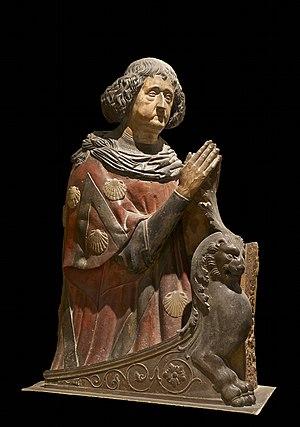
Buste en orant de Philippe de Commynes, faisant paire avec celui de son épouse, Hélène de Chambes-Montsoreau
Quentin Durward est un roman historique de l'auteur écossais Walter Scott, paru en 1823. À travers un épisode de la lutte entre Louis XI et Charles le Téméraire, il évoque le déclin de l'esprit de chevalerie qui animait le système féodal. Le réalisme politique s'impose. Le centralisme se met en place.
Philippe de Commynes ou Philippe de Commines, né en 1447 et mort en 1511, est un homme politique, chroniqueur, historien et mémorialiste flamand de langue française.